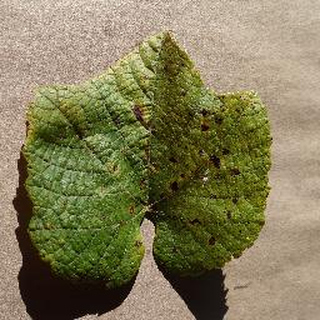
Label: grape_leaf_blight